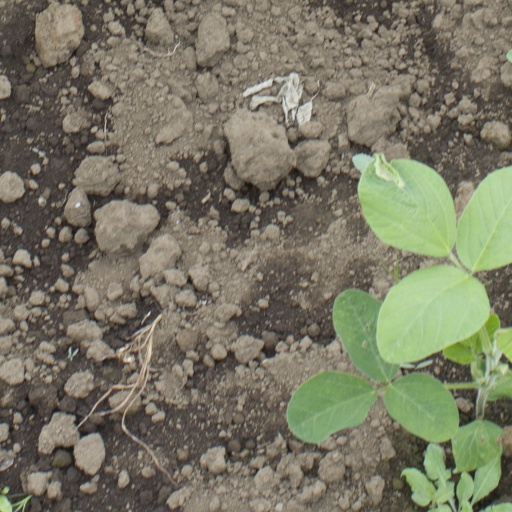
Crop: soybean